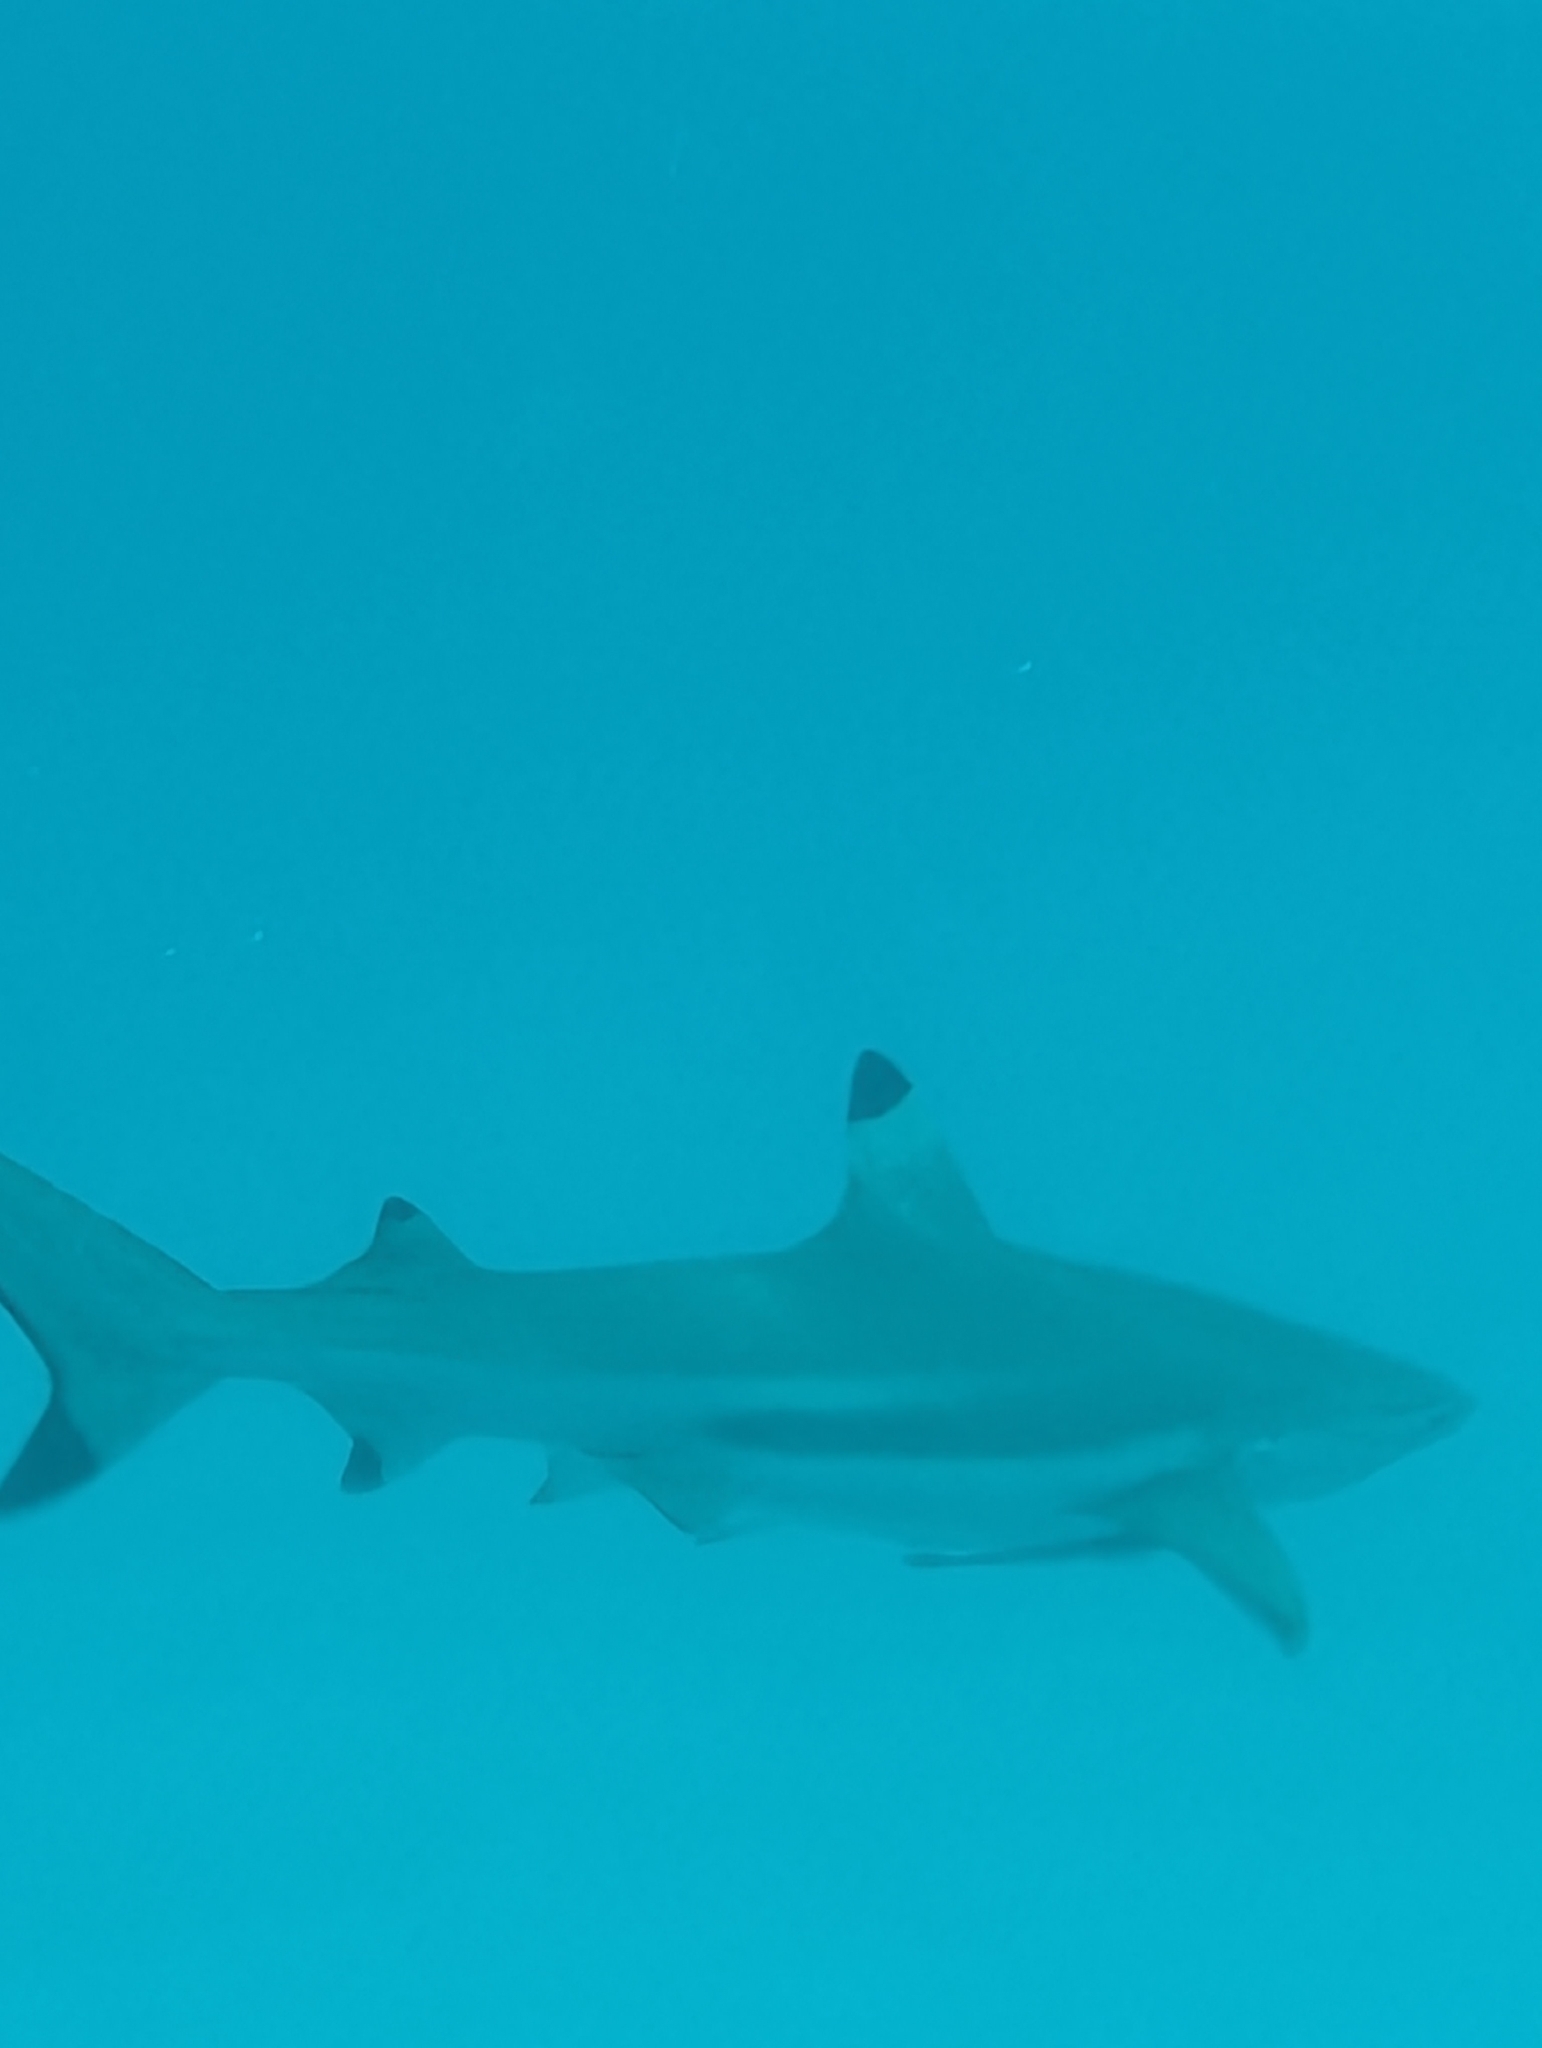
Carcharhinus melanopterus (Blacktip Reef Shark)